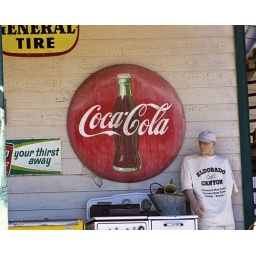
Coca-cola sign next to a dummy on the wall of the store in El Dorado Canyon, Nevada